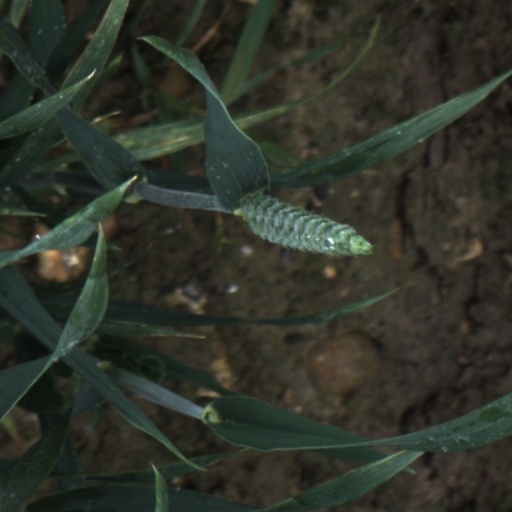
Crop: wheat